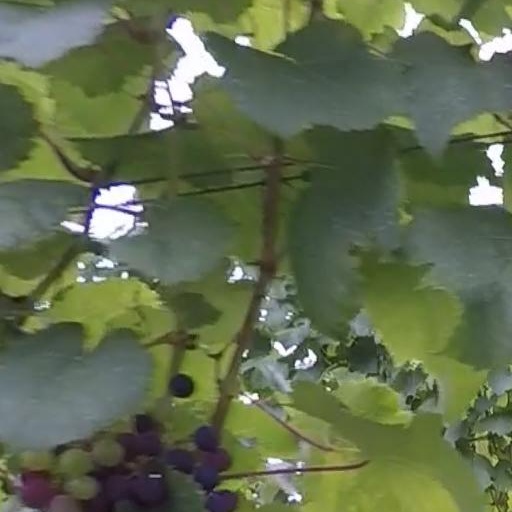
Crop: grape